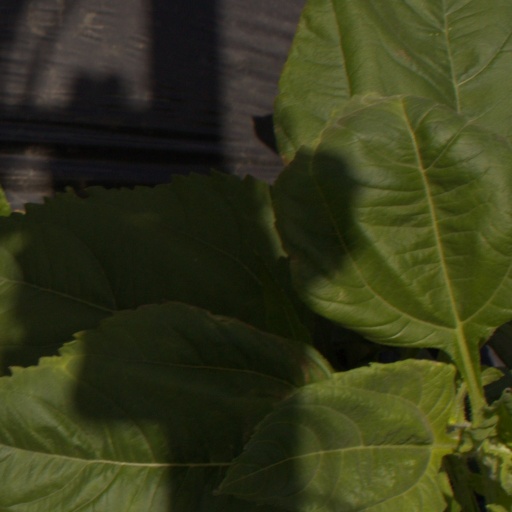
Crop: Jerusalem artichoke